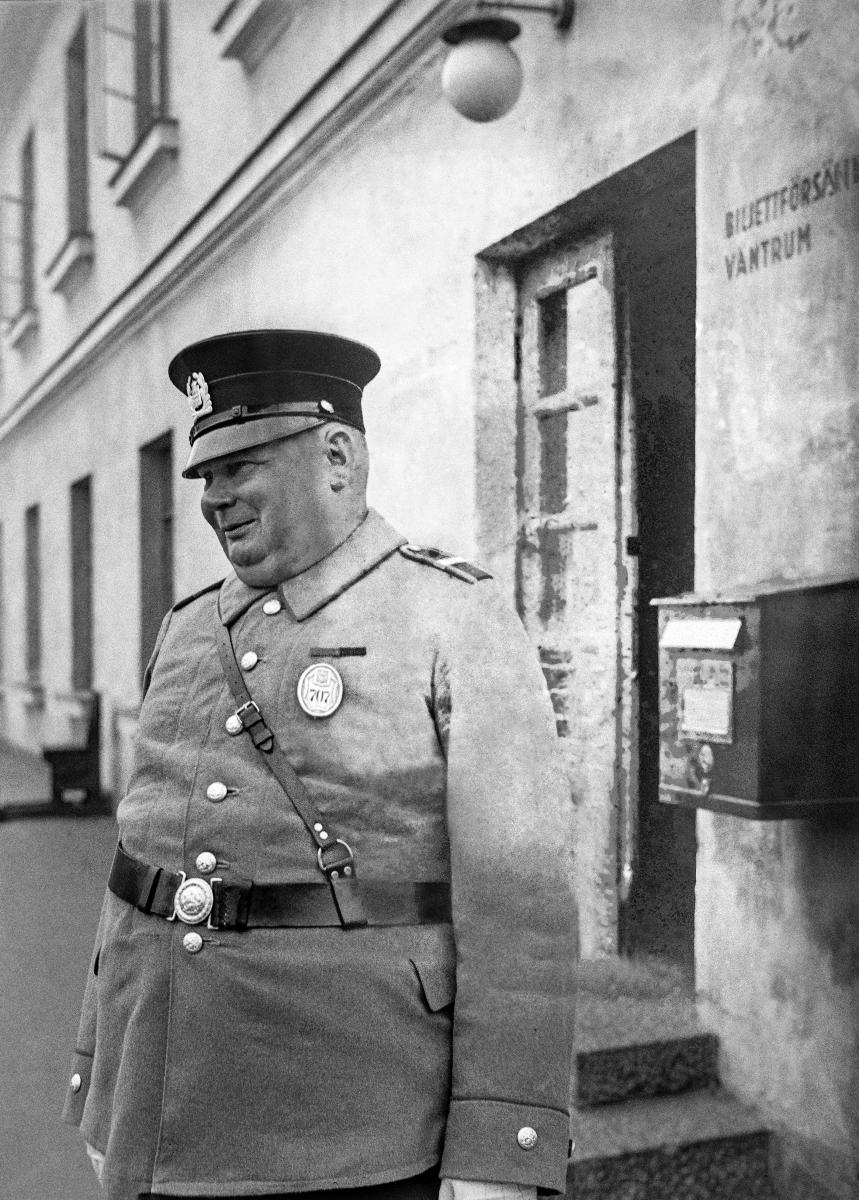
Poliisikonstaapeli Matti Berg
Poliskonstabel Matti Berg; Constable Matti Berg
sisällön kuvaus: Konstaapeli Matti Berg Helsingissä 11.7.1936. content description: Constable Matti Berg in Helsinki 11.7.1936. innehållsbeskrivning: Konstabel Matti Berg i Helsingfors 11.7.1936.
Kuvaaja: Sundström, Hugo, kuvaaja
Vuosi: 1936
Paikka: Suomi, Uusimaa, Helsinki
Aiheet: poliisit (ammatit); henkilöt; konstaapelit; HBL; police (occupations); persons; police constables; police; constables; poliser; personer (individer); konstaplar; polis; personer